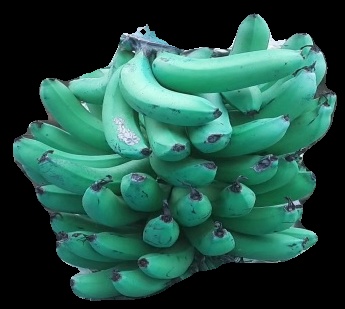
Variety: pachbale
Grade: grade3